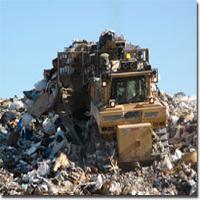
Weather: sun or clear